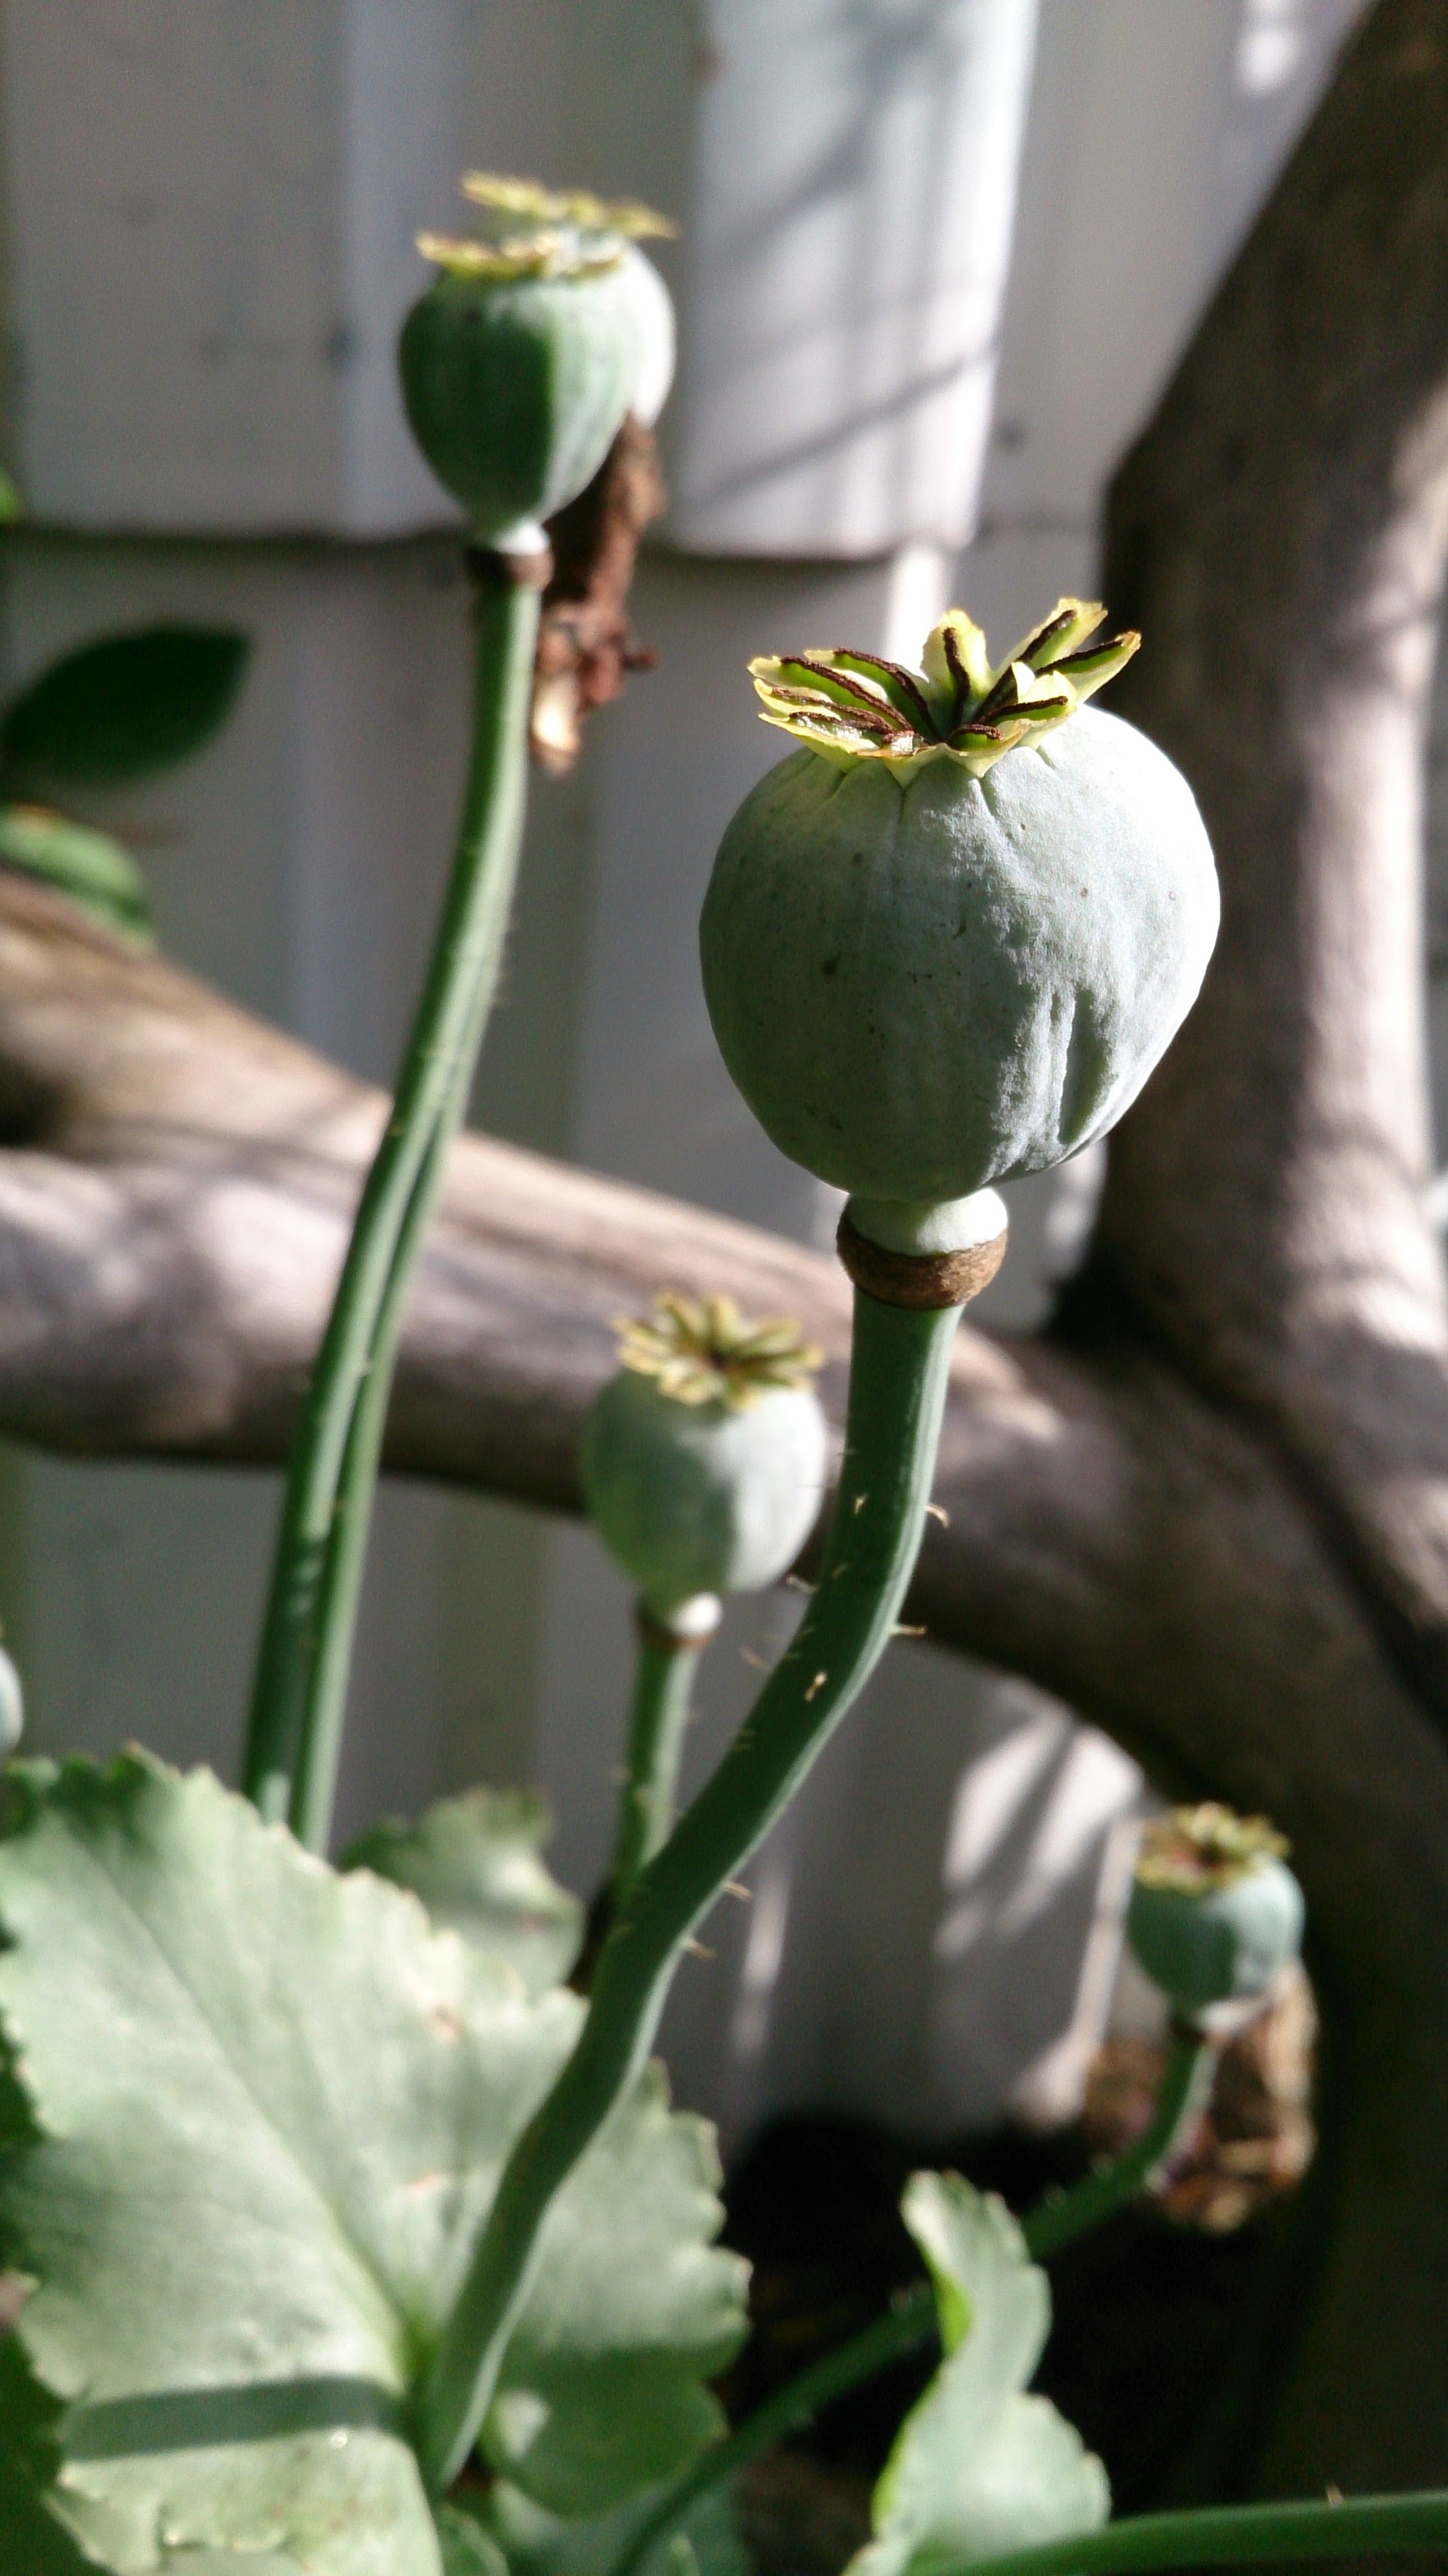
plant, leaf, flower, green, produce, autumn, botany, garden, flora, core, floristry, macro photography, flowering plant, land plant